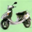
Label: motorcycle